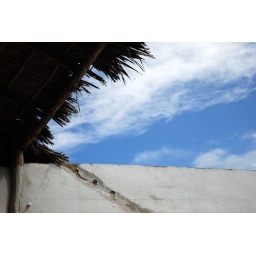
A view from below of the sky through an opening in the roof of the horse stables near our resort.